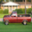
Label: pickup_truck